2018 Port Orchard tornado

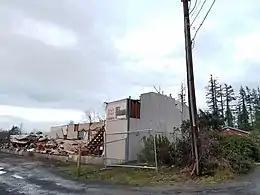
EF2 damage to a dry storage facility in Port Orchard, Washington following the tornado.

The 2018 Port Orchard tornado was a rare strong tornado that struck the city of Port Orchard, Washington on December 18, 2018. The National Weather Service office in Seattle rated the tornado EF2 following an on-site survey of the storm damage the day after the event. There were no fatalities or major injuries reported. This was the first tornado to have touched down in Western Washington since an EF0 tornado in 2017 near Monroe. Damage was most pronounced near the South Kitsap Regional Park.